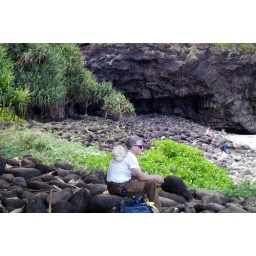
Not really beach people, we sat in the shade on the handy rocks and watched everyone ignore the dire warnings.